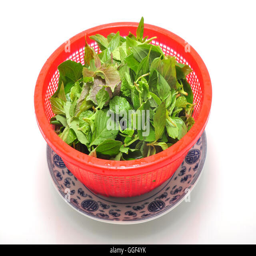
dish of herbs on a white background